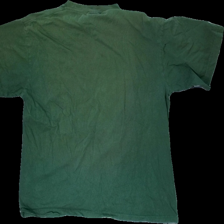
View: back
Type: T-shirt
Category: Men
Brand: Not in the list
Brand text on label: clique
Colors: Green
Material: 100% cotton
Pattern: Logo print
Cut: Regular
Size: XL
Season: All
Stains: Major
Holes: Minor
Damage: fläck
Damage location: top center
Damage 2: fläckar
Damage 2 location: top center
Damage 3: hål
Damage 3 location: top right
Price range: <50
Recommended usage: Export
Description: grön t-shirt med reklamlogga fram. stora fläckar fram och bak upptill och hål i högra armen bak.